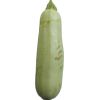
Label: images